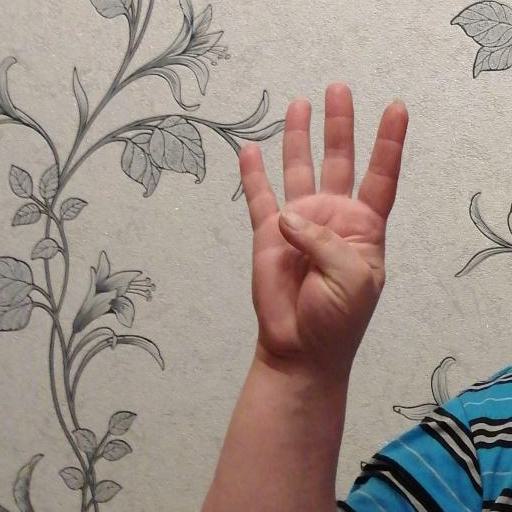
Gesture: four